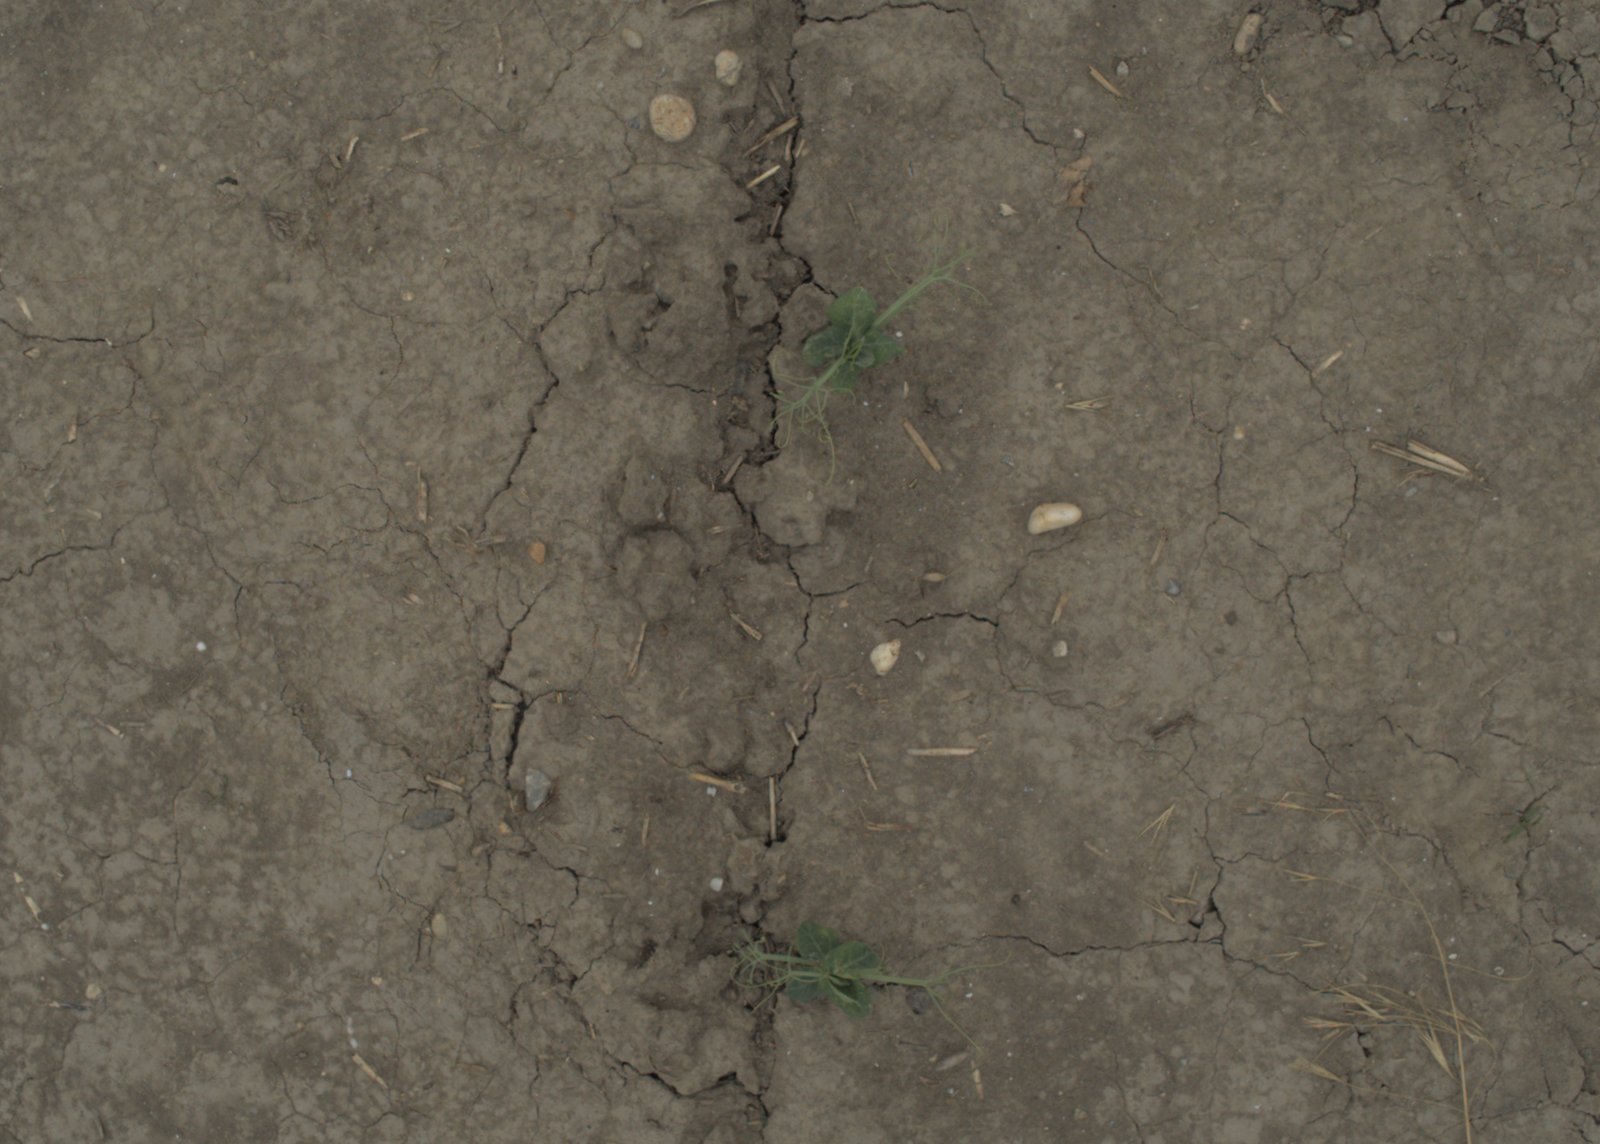
Capture date: 05.07.2021 13:20:24
Weather: cloudy
Wind: medium
Seeding date: 08.06.2021
Plant canopy height (mm): 961